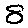
Label: 8